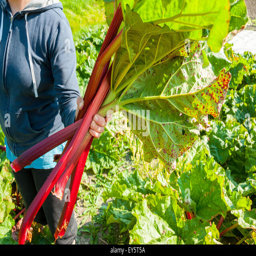
harvest of rhubarb in a kitchen garden